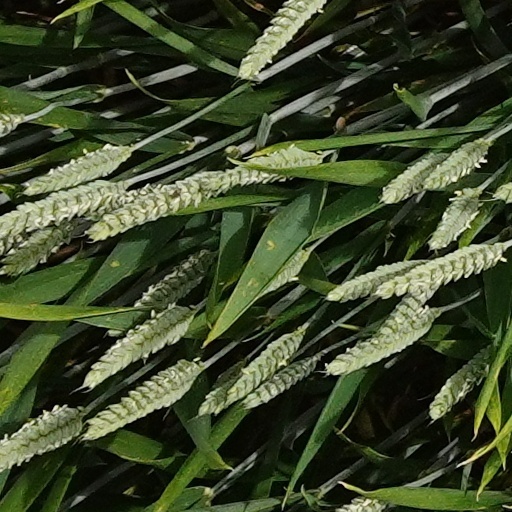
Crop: wheat